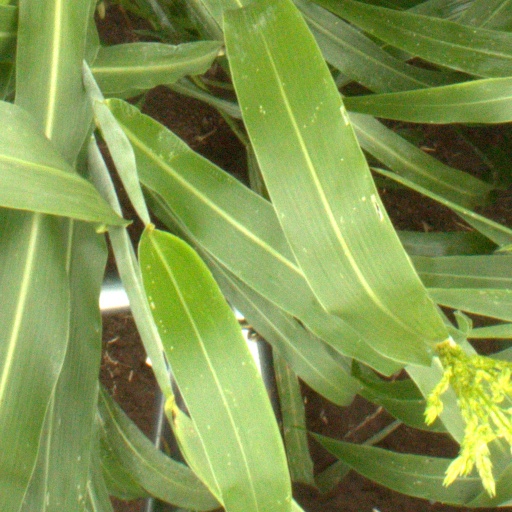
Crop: sorghum